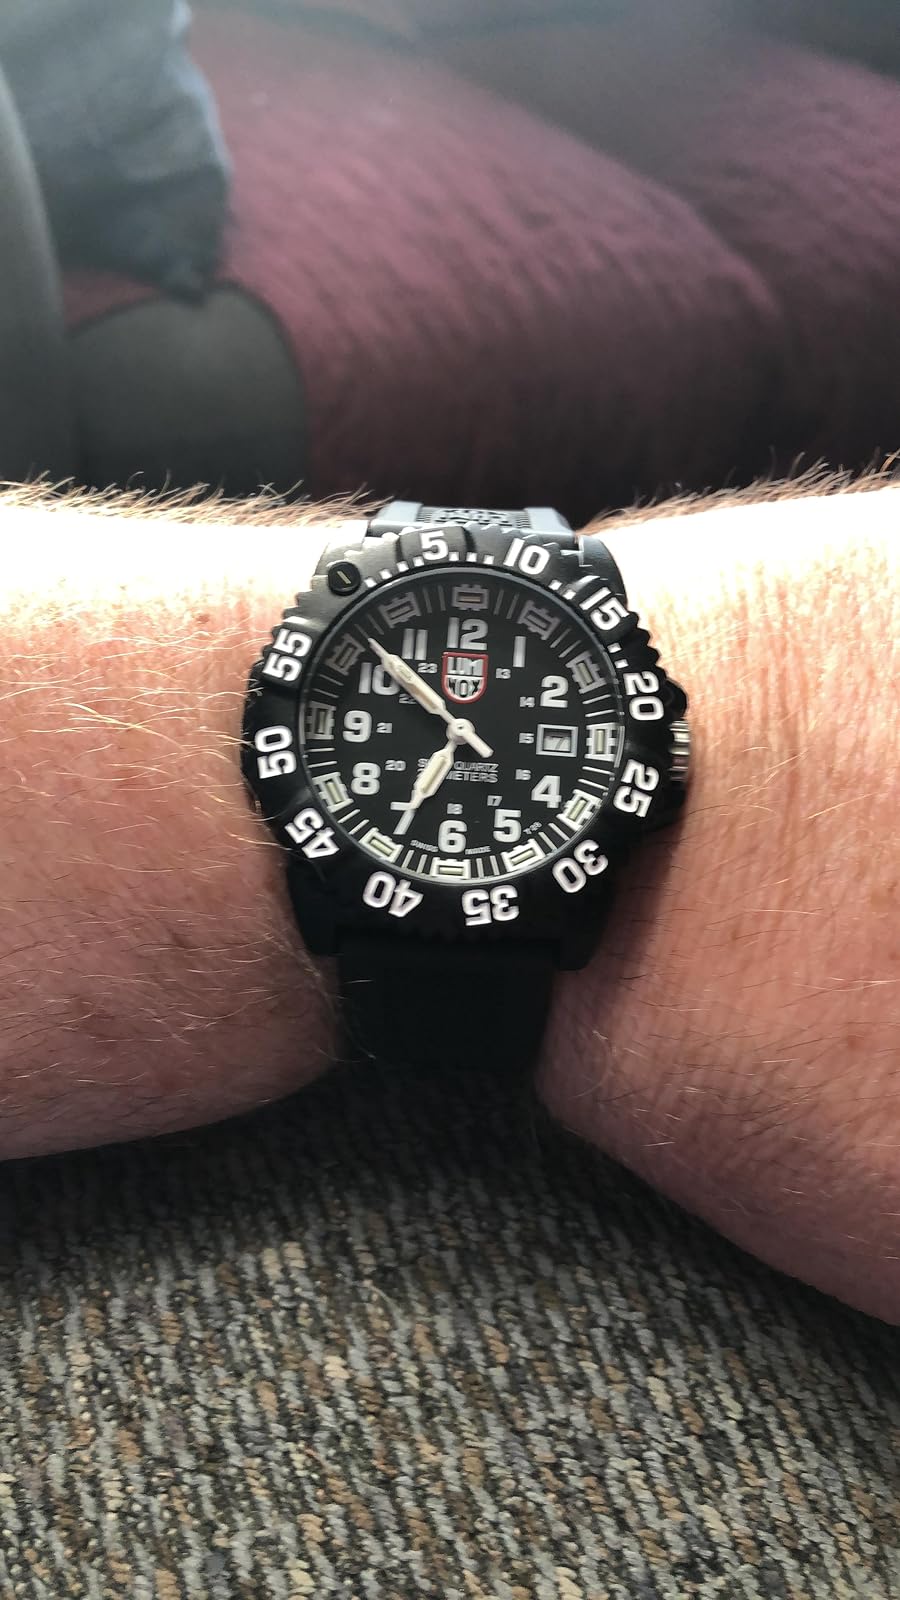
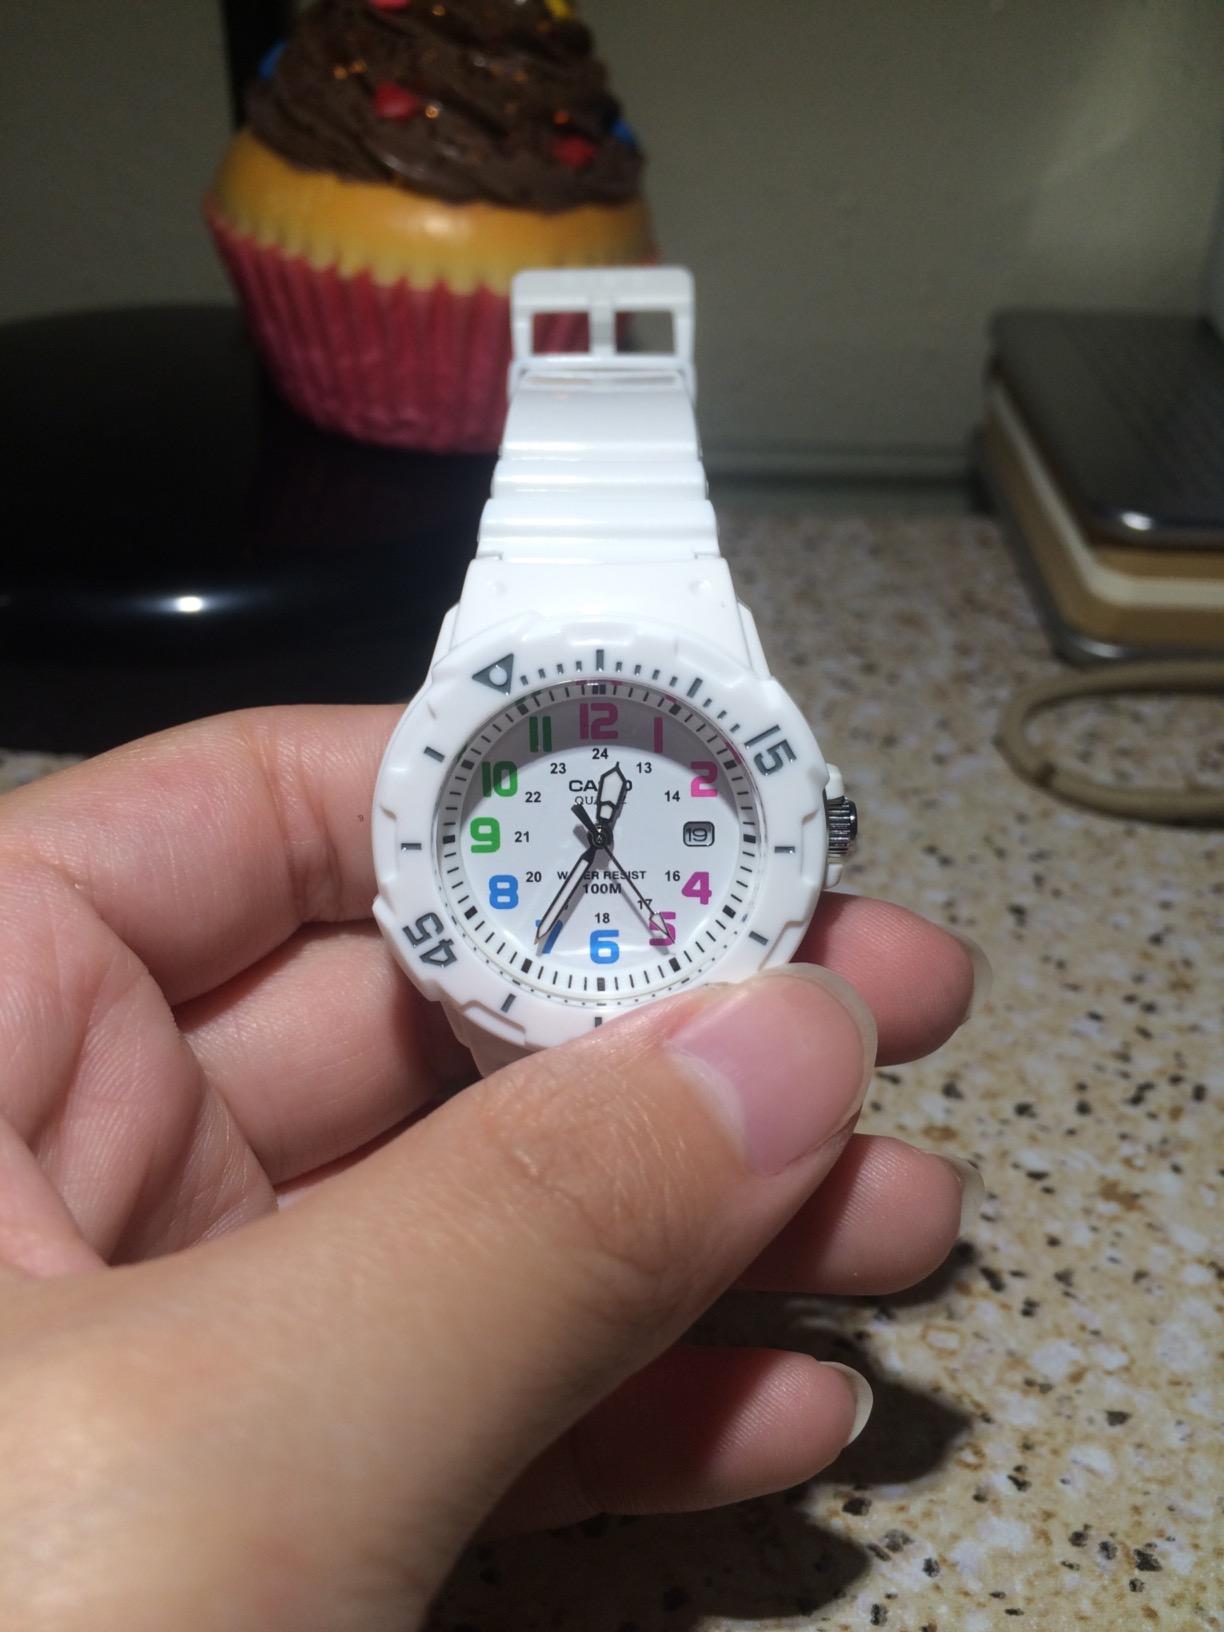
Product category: accessories_watch
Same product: no